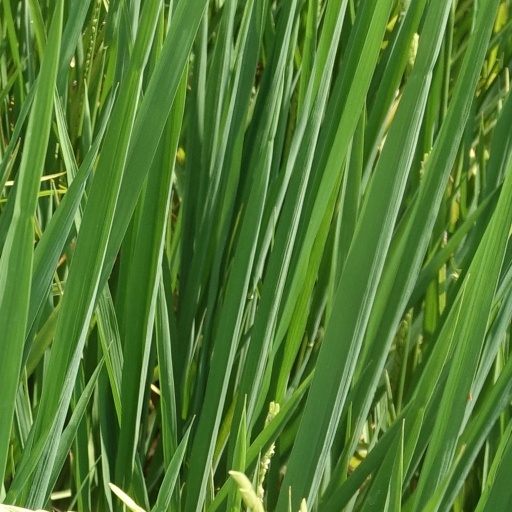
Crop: rice